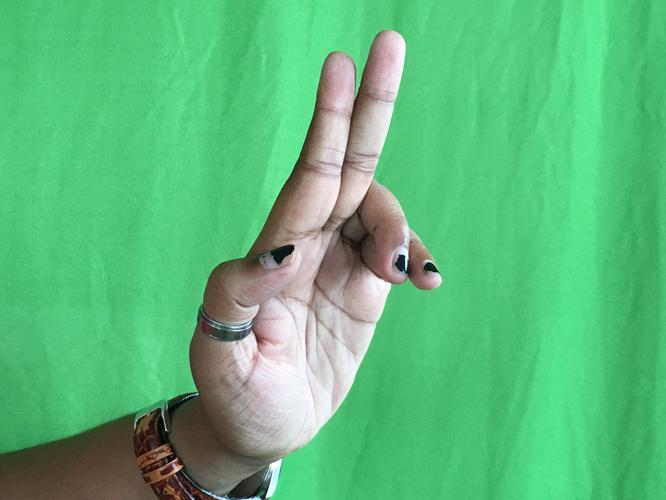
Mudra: Ardhapathaka
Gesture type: single_hand